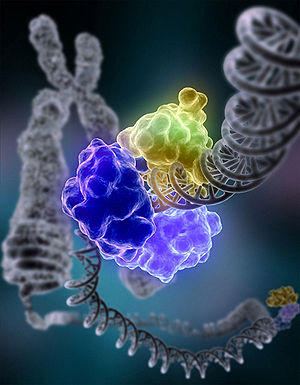
Molekylærbiologi
Et DNA-molekyle
Molekylærbiologi er læren om den molekylære biologi, altså livets molekyler, biologiens allermindste byggesten. Disse molekyler er bl.a. proteiner, nukleinsyrer og kulhydrater. Molekylærbiologien har traditionelt beskæftiget sig med processerne hvor cellen aflæser sine gener, syntetiserer RNA og danner proteiner. I dag er grænserne mellem f.eks. molekylærbiolgi, biokemi, genetik og cellebiologi meget flydende og har ikke tidligere tiders skarpe adskillelse. I de senere år efter molekylærbiologien fået en stor indflydelse i medicinsk diagnostik, f.eks. undersøges mange patienter med tyktarmskræft for mutationer i et gen hvilket bruges til at bestemme den optimale behandling.